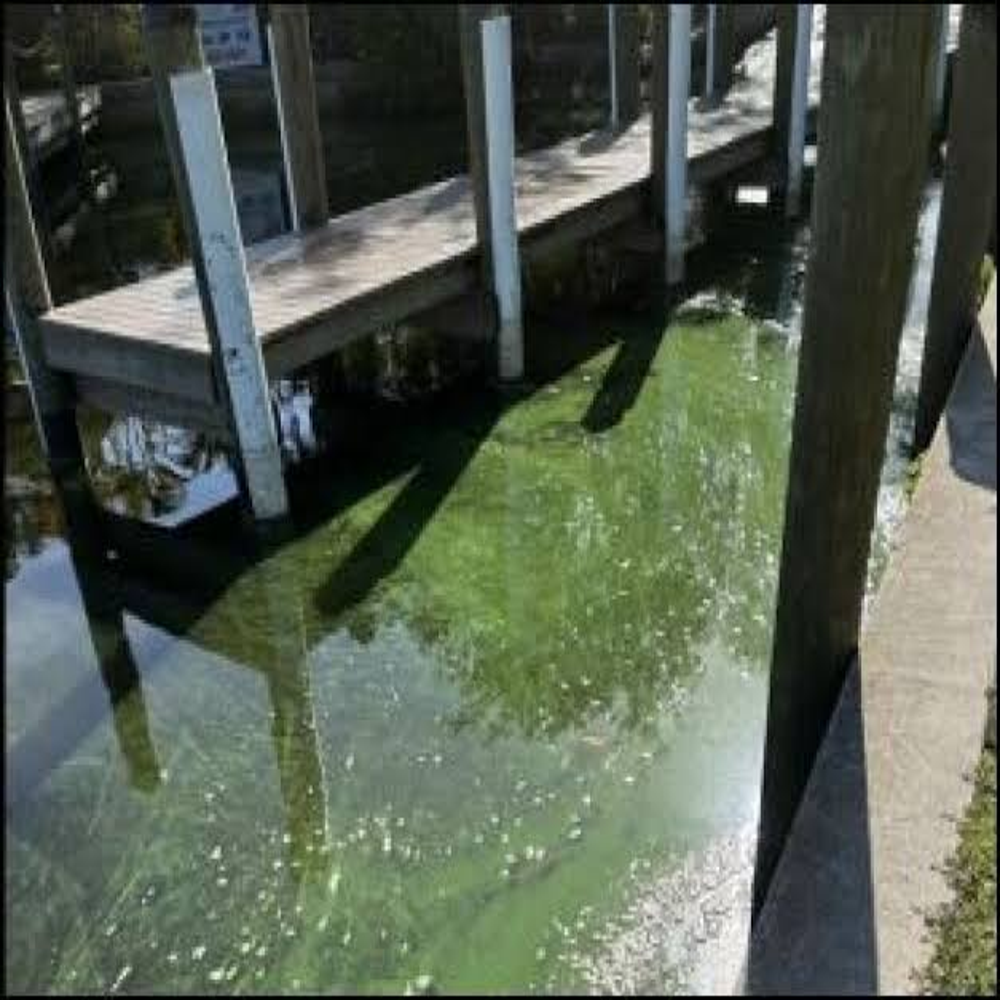
Body of water present: yes
Land polluted: no
Water polluted: no
Pollution percentage: 0%